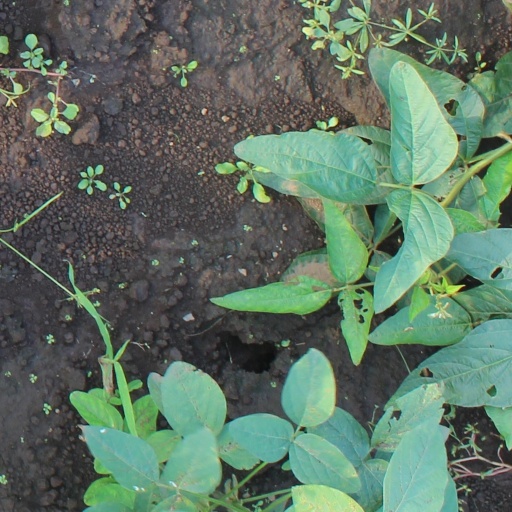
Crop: soybean